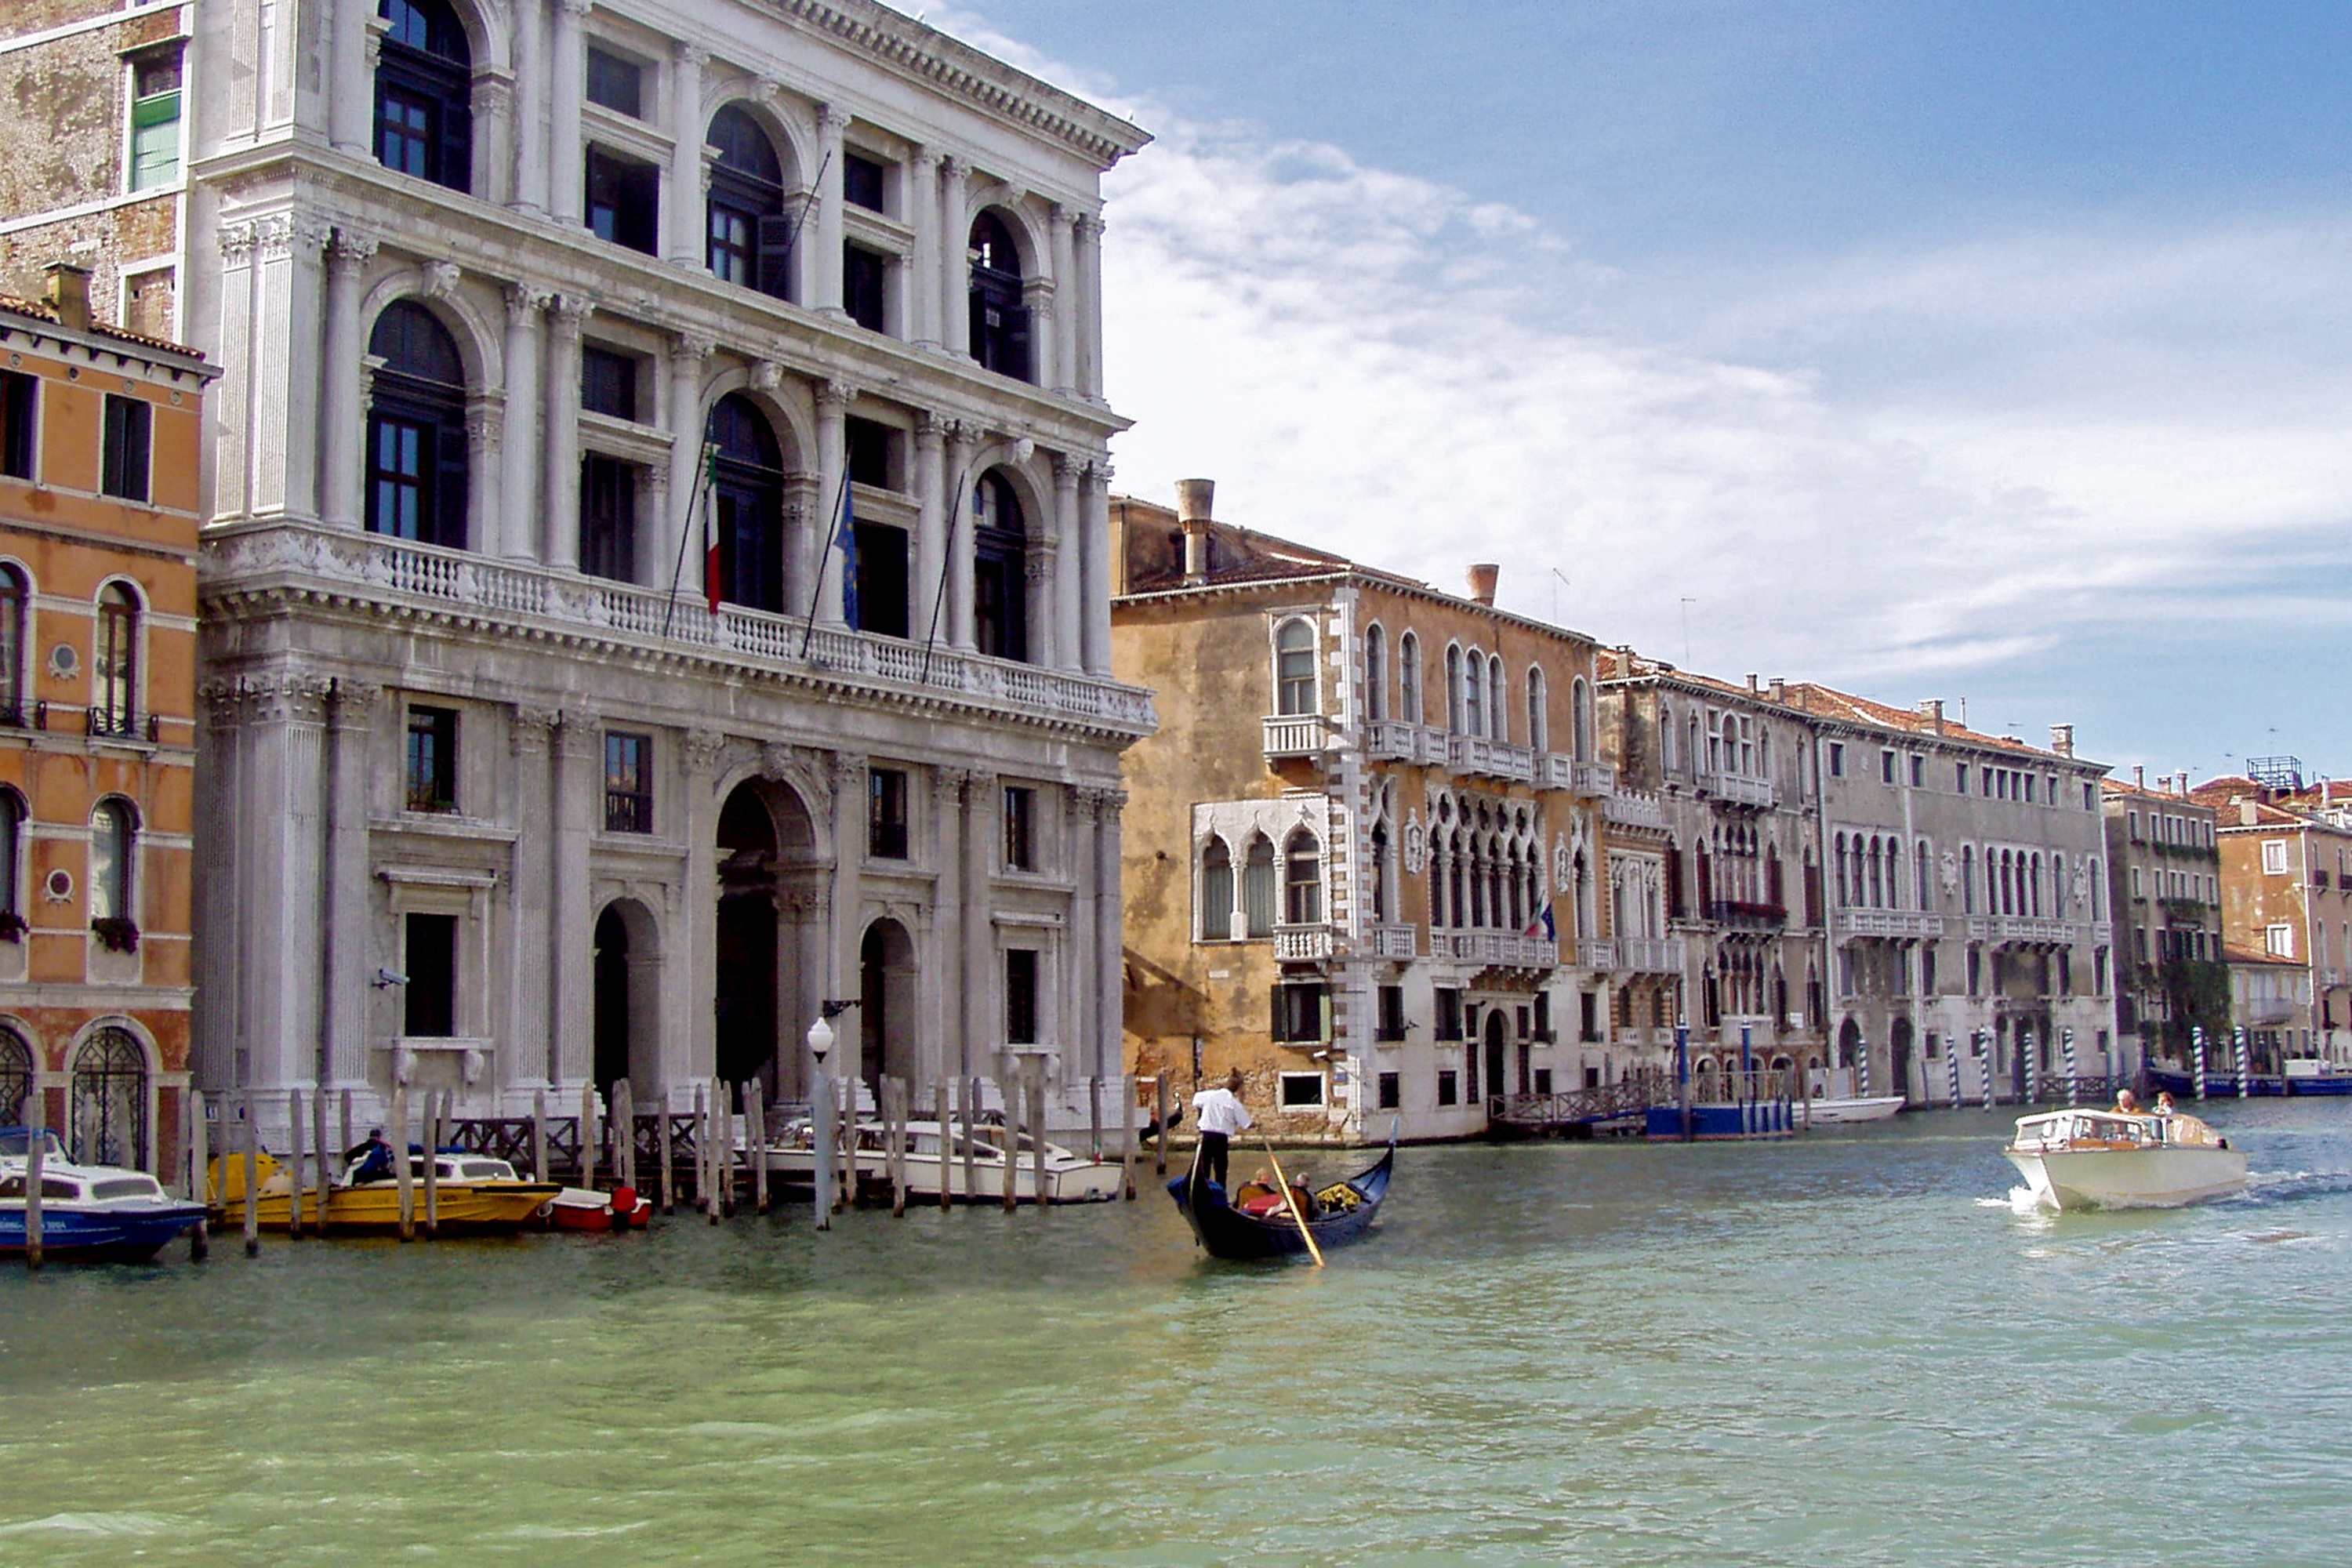
water, road, boat, town, city, canal, taxi, vehicle, italy, venice, tourism, waterway, body of water, buildings, channel, gondola, watercraft, renaissance architecture, geographical feature, grimani palace, renaissance palace